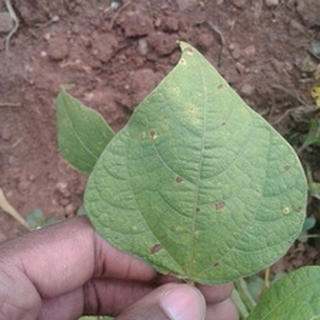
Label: bean_rust